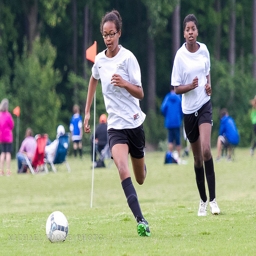
Two girls playing soccer in a park.
Two soccer players chase after a soccer ball.
A couple of young women playing a game of soccer.
Two girls in uniforms run towards a soccer ball.
Two young girls are racing to the soccer ball.